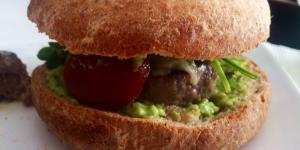
hamburguesa de ternera casera